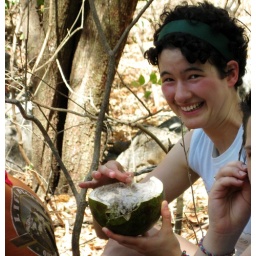
The birthday girl samples the sweet-smelling jicaro fruit in Palo Verde National Park, Costa Rica, March 1, 2009